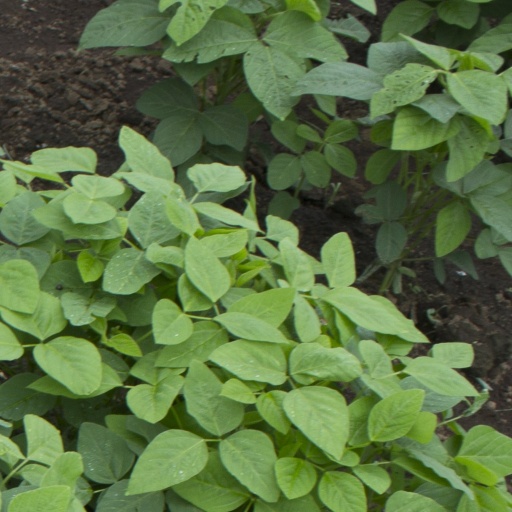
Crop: soybean